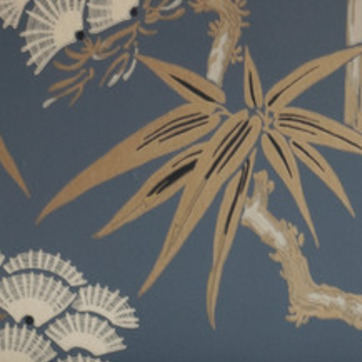
Material: wallpaper